Minix

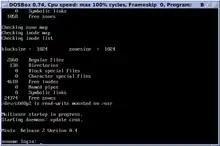
MINIX 2.0.4 system startup and login prompt

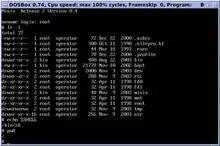
MINIX 2.0.4 shell interaction

Demand for the 68k-architectures waned, however, and MINIX 2.0, released in 1997, was only available for the x86 and Solaris-hosted SPARC architectures. It was the subject of the second edition of Tanenbaum's textbook, cowritten with Albert Woodhull and was distributed on a CD-ROM included with the book. MINIX 2.0 added POSIX.1 compliance, support for 386 and later processors in 32-bit mode and replaced the Amoeba network protocols included in MINIX 1.5 with a TCP/IP stack. A version of MINIX running as a user process under SunOS and Solaris was also available, a simulator named SMX (operating system) or just "SMX" for short.